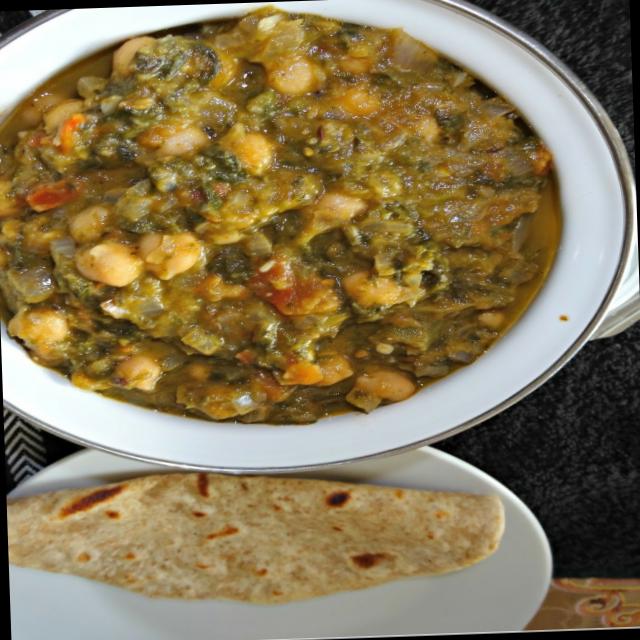
Dish: chole